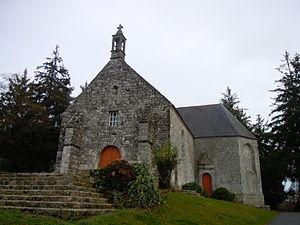
vue générale de la chapelle Saint-Paterne de Meslan (département du Morbihan) This building is indexed in the Base Mérimée, a database of architectural heritage maintained by the French Ministry of Culture,
Meslan [melɑ̃] est une commune française située dans le département du Morbihan en région Bretagne. Historiquement, elle fait partie du Vannetais et du Kemenet-Héboé.
Pour des raisons de taille de la page, la liste des chapelles du Morbihan a été scindée en deux, suivant les initiales des communes où se situent ces monuments :